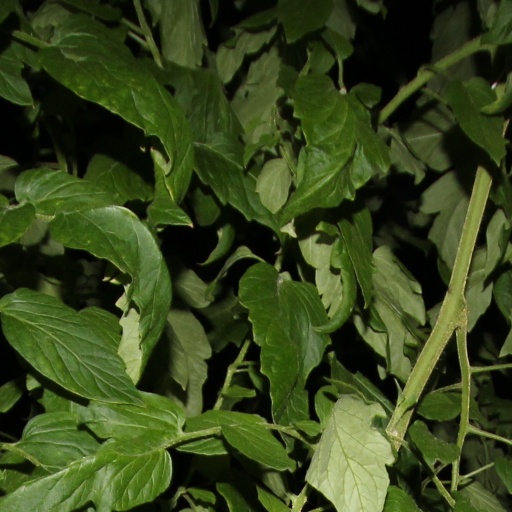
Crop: tomato